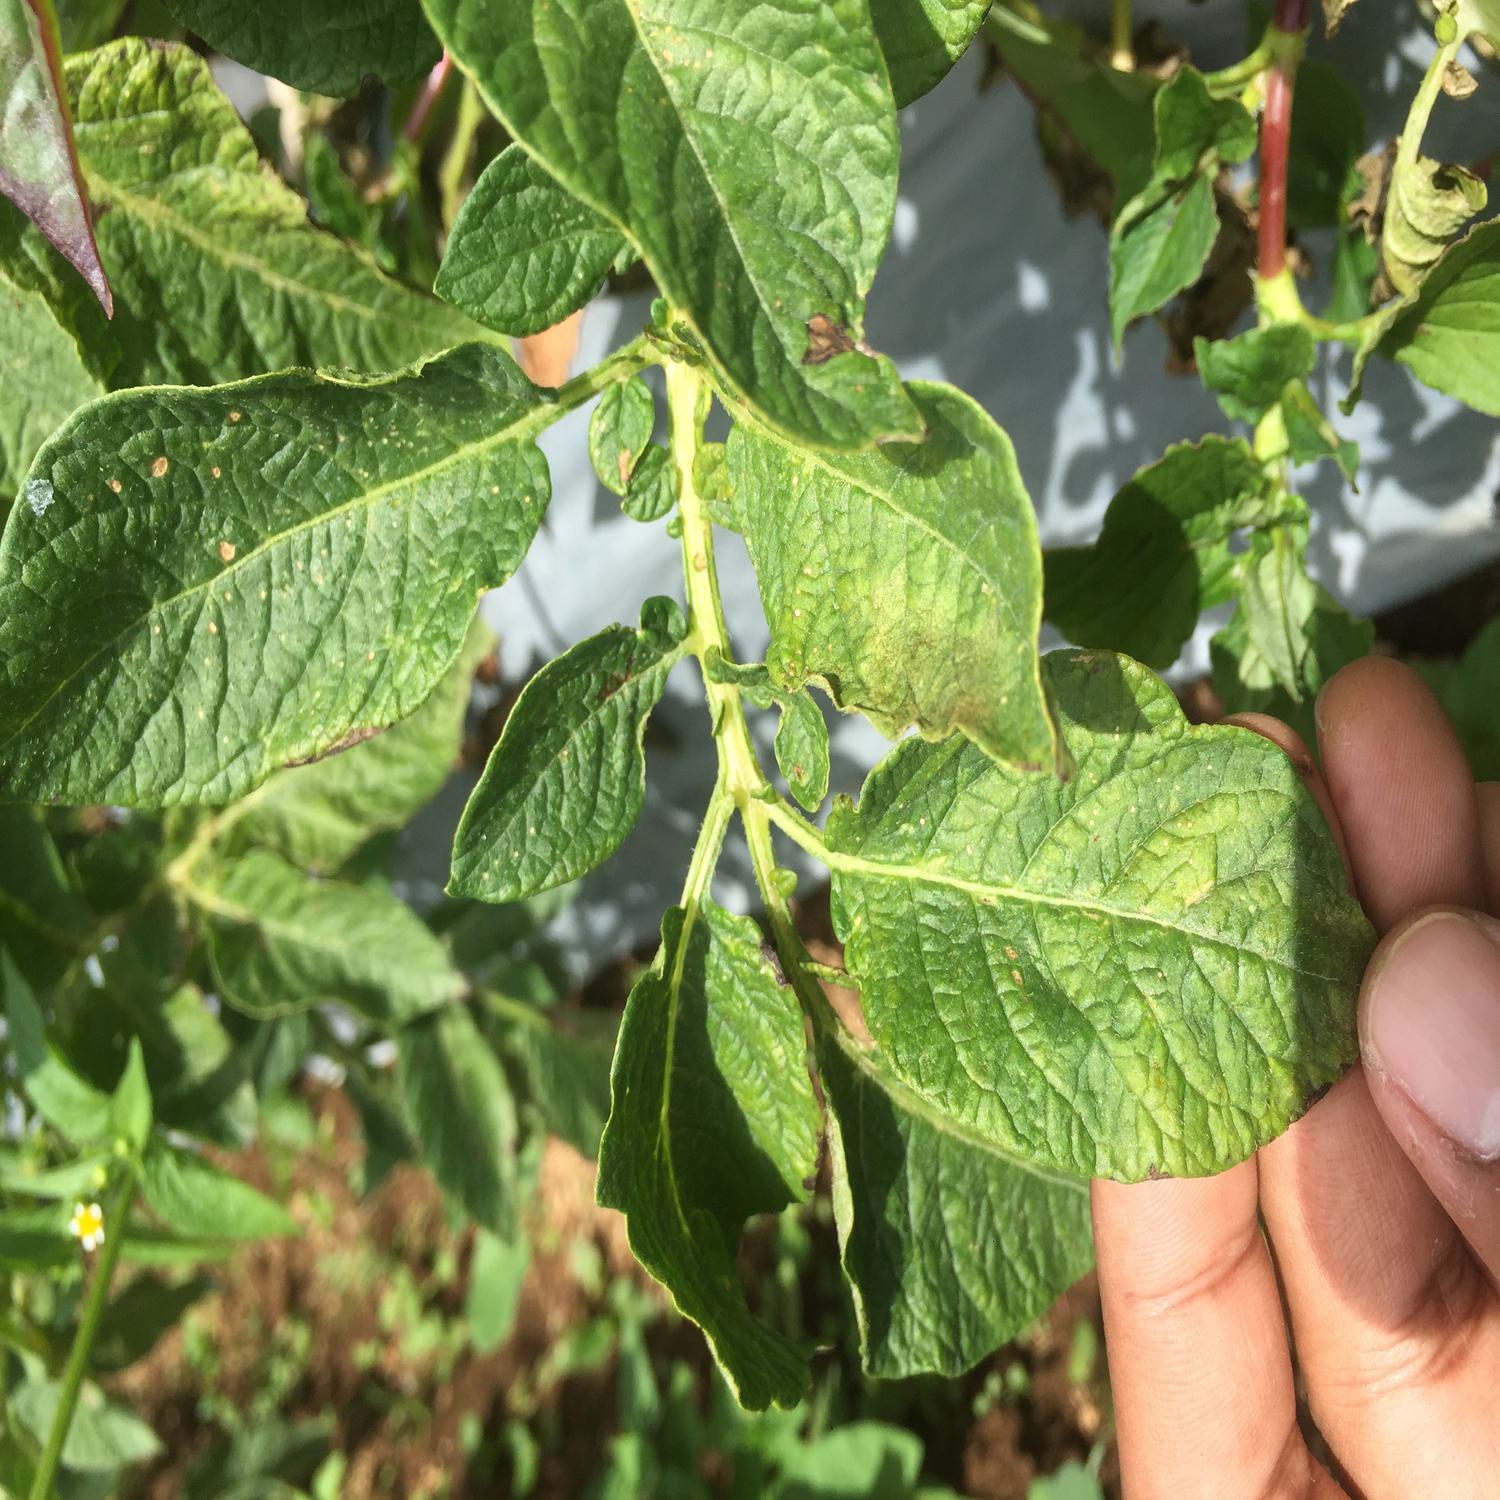
Label: Virus